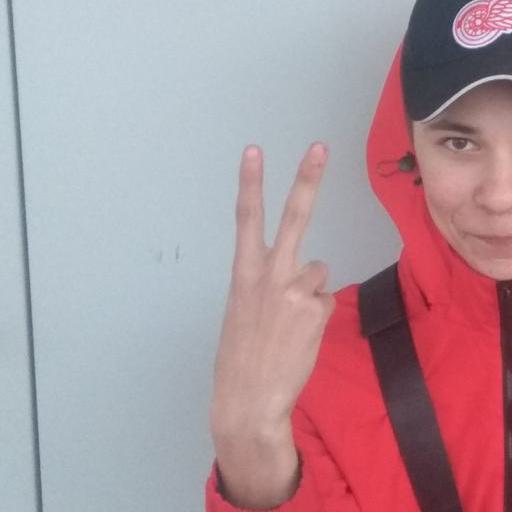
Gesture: peace_inverted